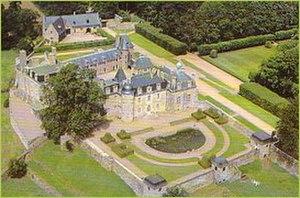
VUE AERIENNE DU CHATEAU
Cet article recense une partie des monuments historiques des Côtes-d'Armor, en France.
Lanvellec [lɑ̃vɛlɛk] est une commune française située dans le département des Côtes-d'Armor en région Bretagne, plus précisément dans le pays du Trégor.
Le château de Rosanbo est situé sur la commune de Lanvellec, département des Côtes-d'Armor, en France.